Paraffin wax

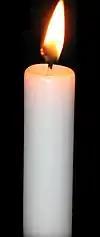
Paraffin candle

Paraffin wax (or petroleum wax) is a soft colorless solid derived from petroleum, coal, or oil shale that consists of a mixture of hydrocarbon molecules containing between 20 and 40 carbon atoms. It is solid at room temperature and begins to melt above approximately , and its boiling point is above . Common applications for paraffin wax include lubrication, electrical insulation, and candles; dyed paraffin wax can be made into crayons.